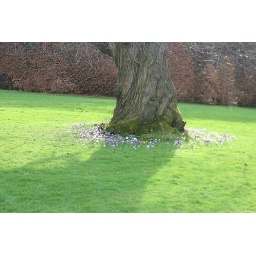
Purple flowers under the tree